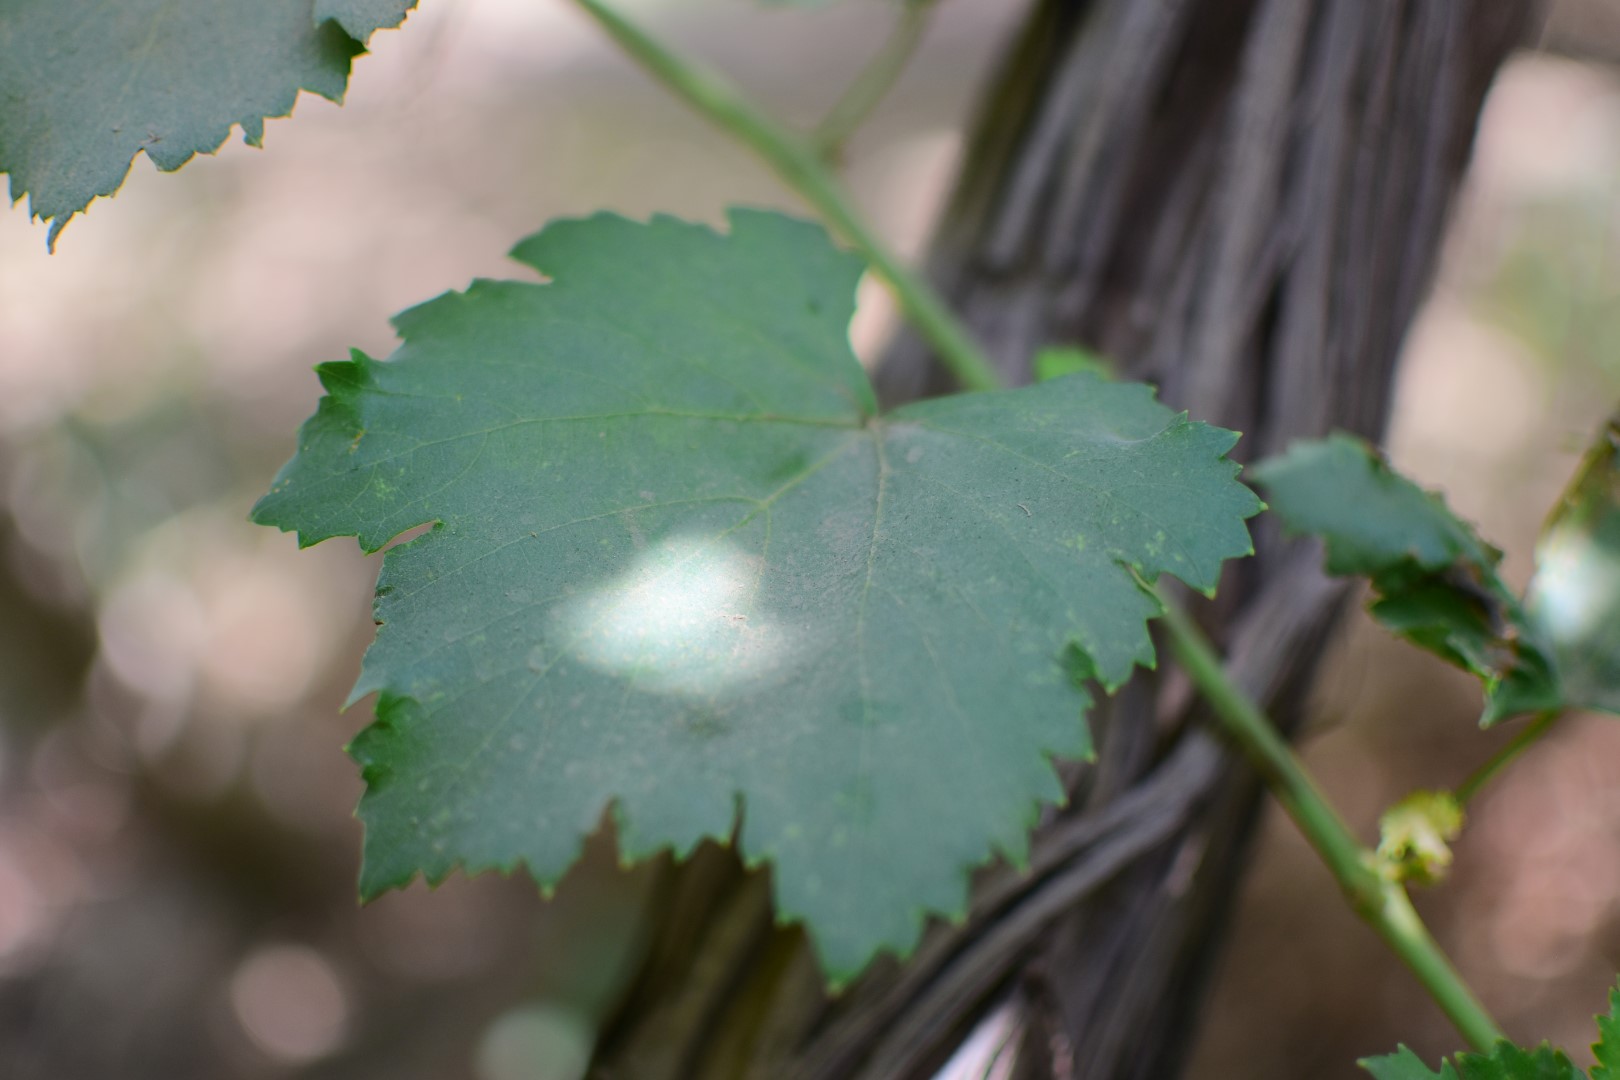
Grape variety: Halawani